Farrow and Jackson

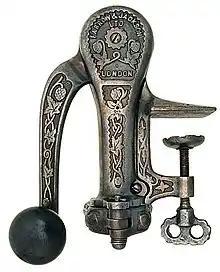
A mounted corkscrew sold by Farrow and Jackson

Farrow and Jackson was a London engineering, manufacturing and distribution company supplying equipment and merchandise to the wines, spirits and aerated beverages trades for more than a century starting in about 1860.